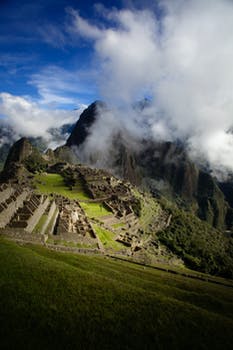
Label: No Watermark